Wyoming Highway 150

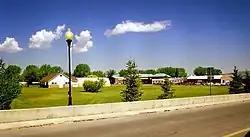
Wyoming State Hospital along Highway 150

Wyoming Highway 150 is the continuation of Utah State Route 150 along the Mirror Lake Scenic Byway. WYO 150 travels north toward Evanston, passing through the community of Beartown and west of Sulphur Springs Reservoir. Highway 150 enters Evanston from the south, passing the Wyoming State Hospital before reaching its northern end at an interchange shared with the southern terminus of Wyoming Highway 89 at exit 5 of Interstate 80/US Route 189. Wyoming Highway 89 takes over as the roadway north of I-80/US 189.